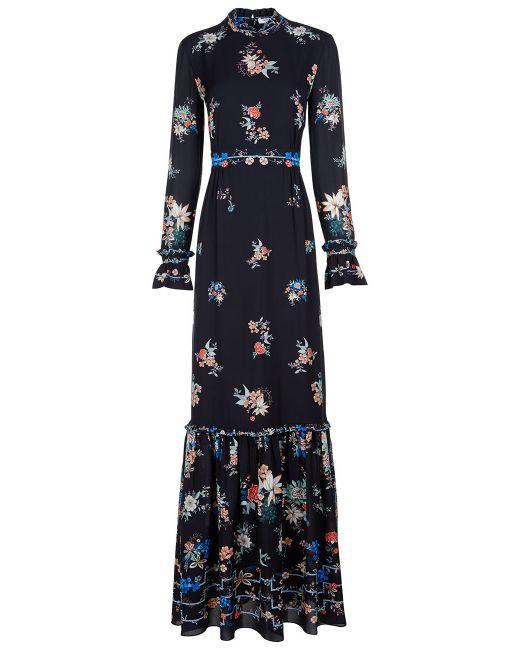
Floral geraffte Glockenärmel geschichteten Saum geraffte Brautjungfernkleid